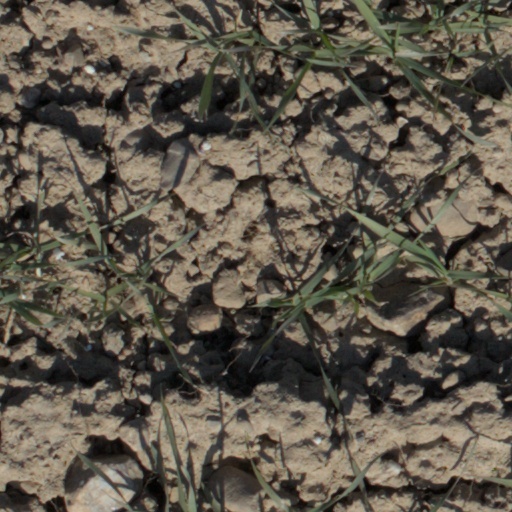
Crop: wheat